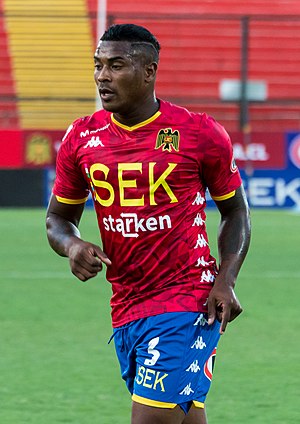
Harold Cummings
Harold Oshkaly Cummings Segura, er en panamansk fodboldspiller. Han spiller i Major League Soccer for San Jose Earthquakes, som han har repræsenteret siden 2017.